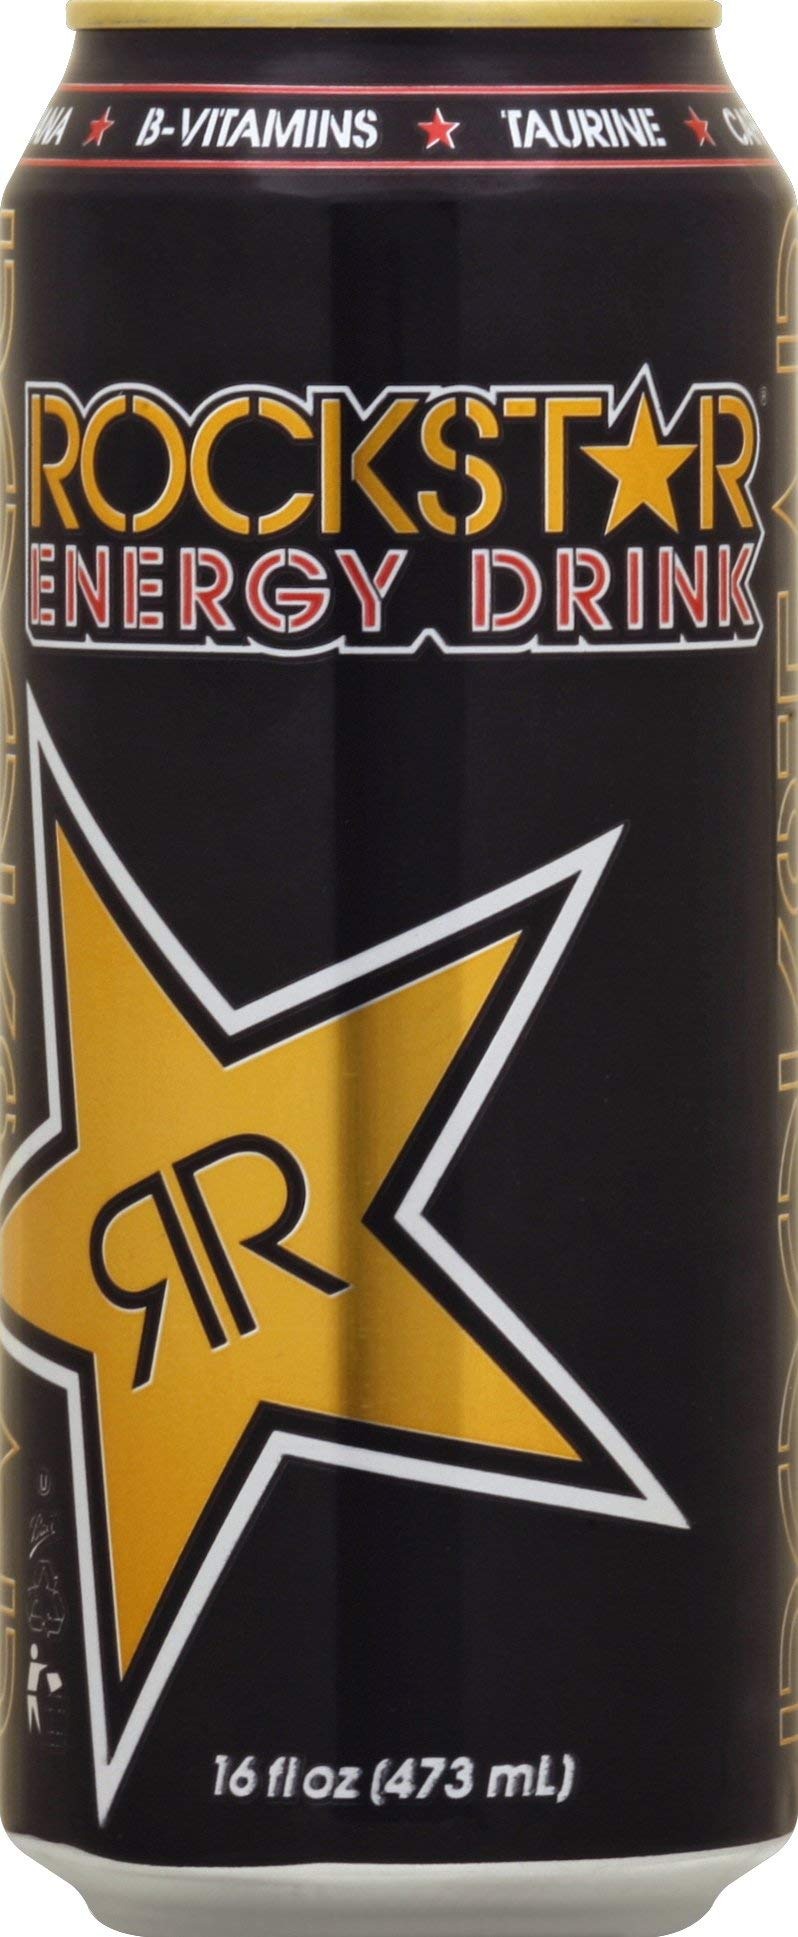
Item Name: Rockstar Energy Drink - 16fl oz (Pack of 8)
Bullet Point: Bigger. Better. Faster. Stronger. ROCKSTAR is the world's most powerful energy drink. Enhanced with the potent herbal blend of guarana, ginkgo, ginseng and milk thistle, ROCKSTAR is scientifically formulated to provide an incredible energy boost for those who lead active and exhausting lifestyles - from athletes to rock stars. Enjoy super chilled. CAN/PRODUCT DESIGN MAY VARY. IF YOU ARE AFTER CERTAIN FORMULA WE SUGGEST THAT YOU CONTACT THE SELLER FIRST TO CONFIRM.
Product Description: Bigger. Better. Faster. Stronger. ROCKSTAR is the world's most powerful energy drink. Enhanced with the potent herbal blend of guarana, ginkgo, ginseng and milk thistle, ROCKSTAR is scientifically formulated to provide an incredible energy boost for those who lead active and exhausting lifestyles - from athletes to rock stars. Enjoy super chilled. CAN/PRODUCT DESIGN MAY VARY. IF YOU ARE AFTER CERTAIN FORMULA WE SUGGEST THAT YOU CONTACT THE SELLER FIRST TO CONFIRM.
Value: 128.0
Unit: Fl Oz

Price: 2.14